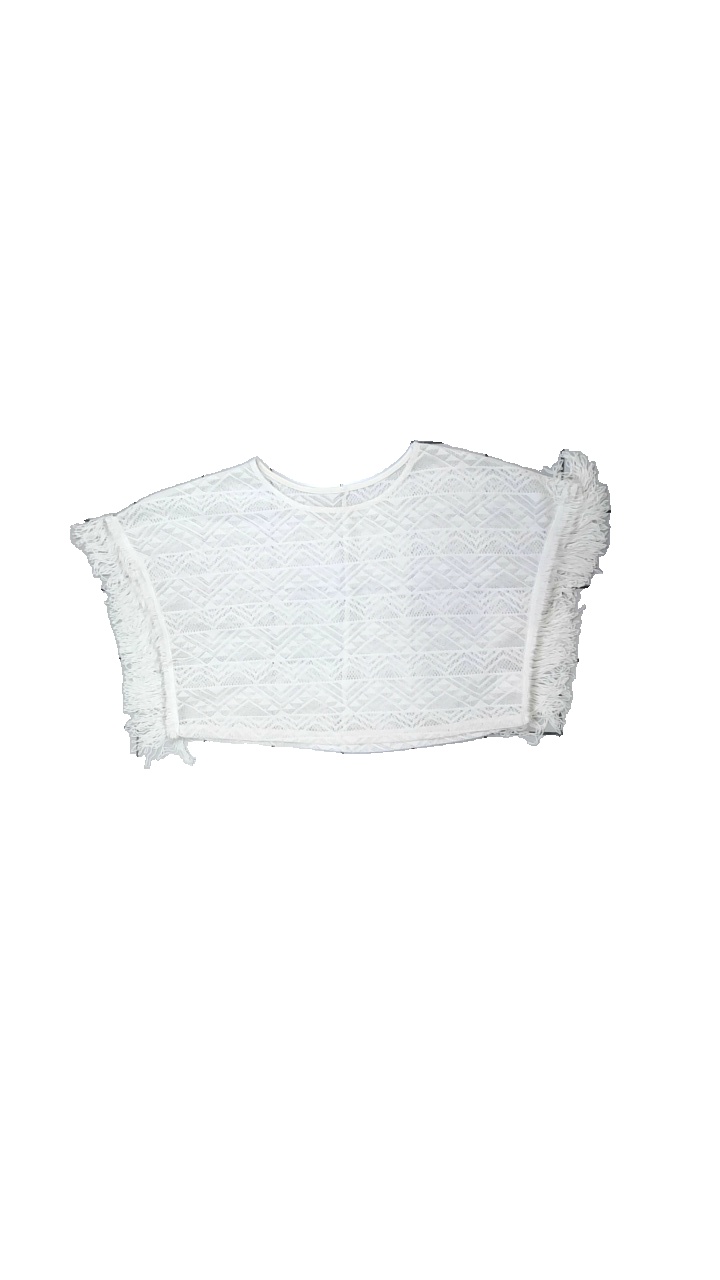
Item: Top (Ladies)
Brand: Missing
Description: genomskinlig top med fransar
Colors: White
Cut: C-collar
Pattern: Geometric print
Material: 100% polyester
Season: All
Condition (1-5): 4
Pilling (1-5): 5
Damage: svett fläckar
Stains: Minor
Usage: Recycle
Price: <50